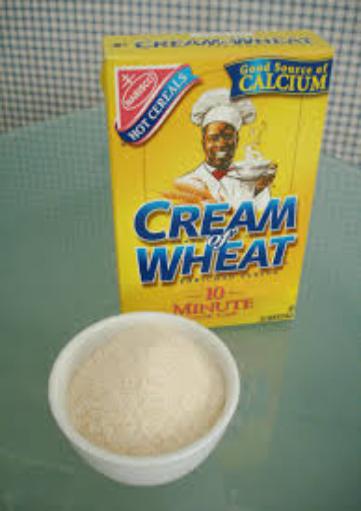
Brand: Cream of Wheat
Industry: Food